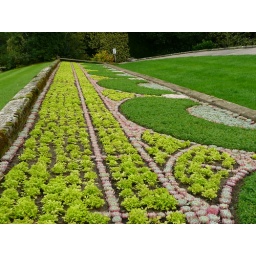
Flower bed in pattern of a bridge